Chacho (footballer)

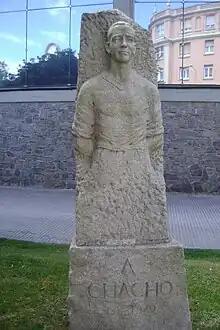
Sculpture dedicated to Chacho near the Estadio Riazor, A Coruña

Eduardo González Valiño, nicknamed Chacho (14 April 1911 – 21 October 1979) was a Spanish association footballer. Chacho was born and died in A Coruña. During his career he played for Atlético de Madrid (1934–1936) and Deportivo de La Coruña (1927–1934, 1936–1946).